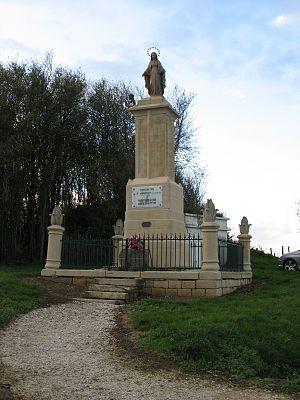
Montigny-lès-Cherlieu est une commune française située dans le département de la Haute-Saône, en région Bourgogne-Franche-Comté.